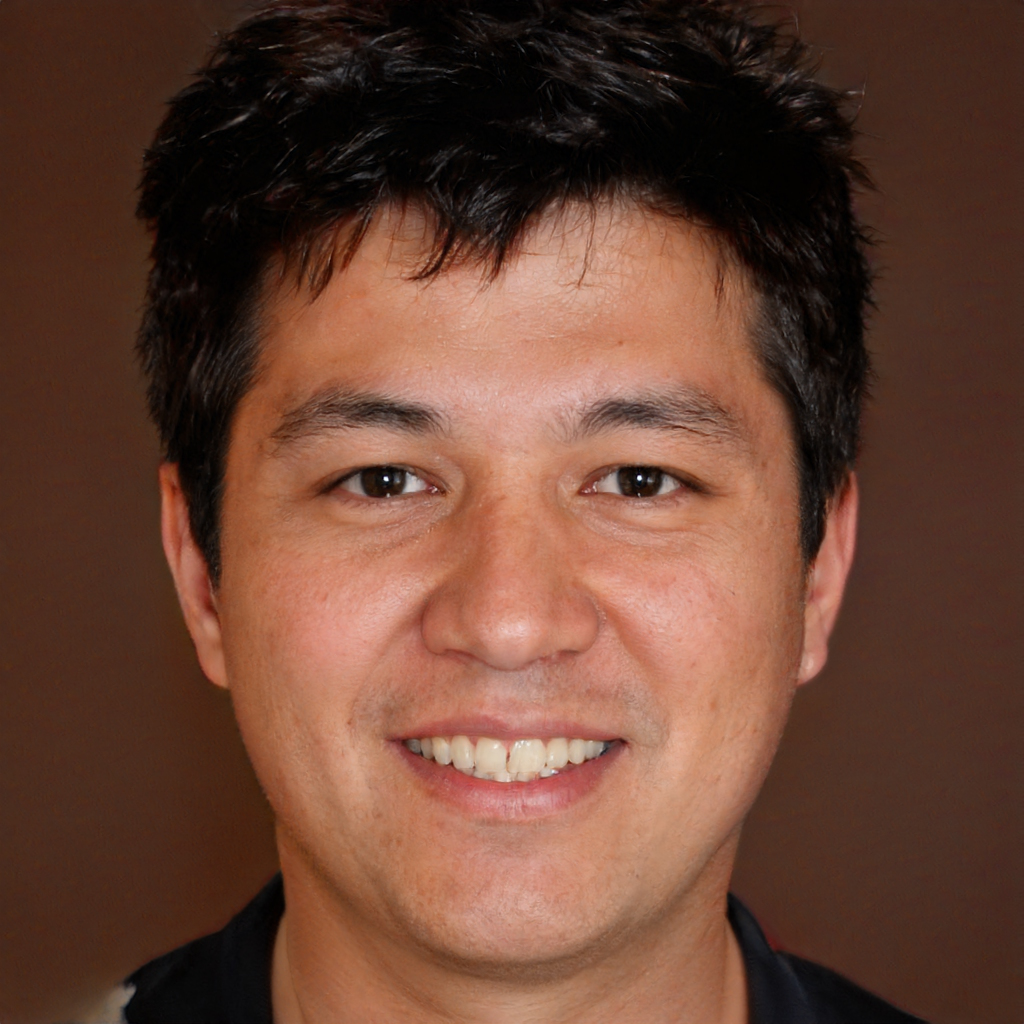
Gender: Male